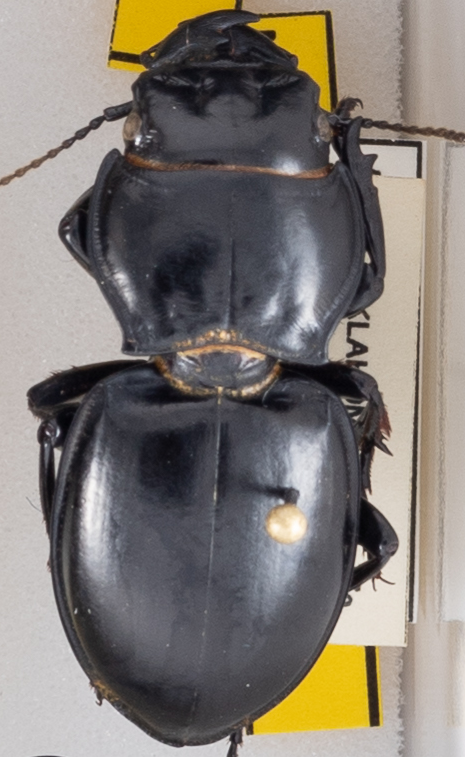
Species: Pasimachus californicus
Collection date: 2022-07-13
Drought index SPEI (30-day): -1.314
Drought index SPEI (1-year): -1.13
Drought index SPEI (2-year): -0.9